António de Oliveira Salazar

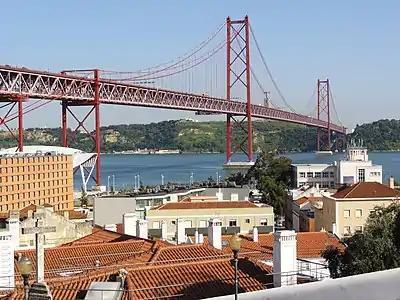
View of the 25 de Abril Bridge, formerly Salazar Bridge, from Chapel of Santo Amaro, with Christ the King in the background

In August 1968, Salazar suffered a cerebral hemorrhage on his right hemisphere. Most sources maintain that it was caused by a fall from a chair on 3 August in his summer house in the Fort of Saint Anthony of Barra. In February 2009, there were anonymous witnesses who admitted, after some investigation into Salazar's best-kept secrets, that he had fallen in a bath instead of from a chair.